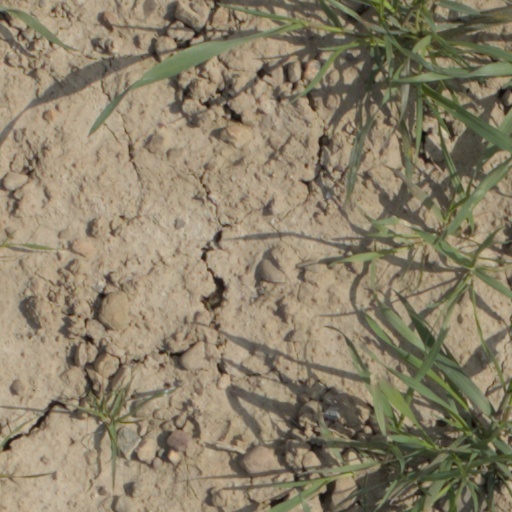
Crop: wheat